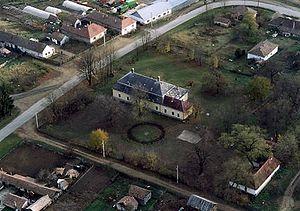
Patvarc est un village et une commune du comitat de Nógrád en Hongrie.